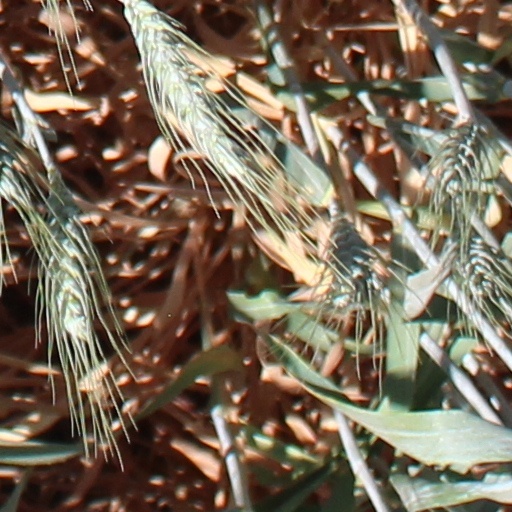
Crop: wheat